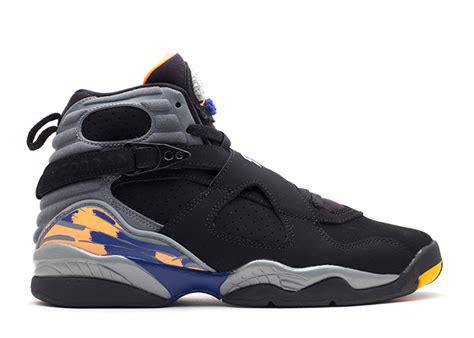
Brand: Jordan
Model: 8 Retro